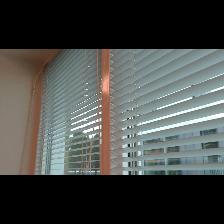
Label: NonHuman